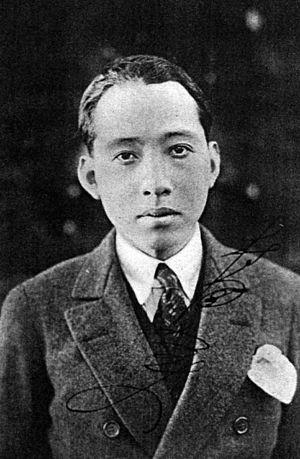
Minoru Murata, né le 2 mars 1894 et mort le 26 juin 1937 est un acteur, réalisateur et scénariste japonais ayant débuté dans la société de production Shōchiku, puis ayant travaillé pour la Nikkatsu.